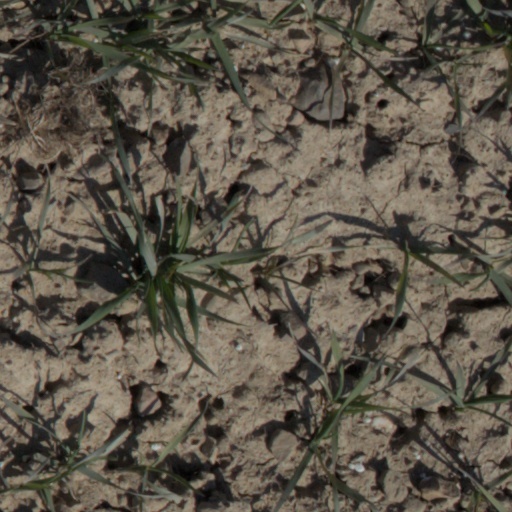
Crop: wheat